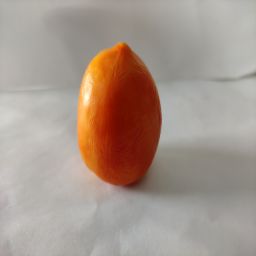
Crop: Tomato
Quality: Ripe